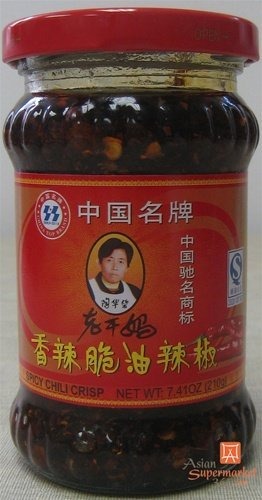
Item Name: Lao Gan Ma Chili Crisp Sauce - (7.410z) - PACK OF 4
Value: 29.64
Unit: Ounce

Price: 4.27